Erasmus Quellinus the Younger

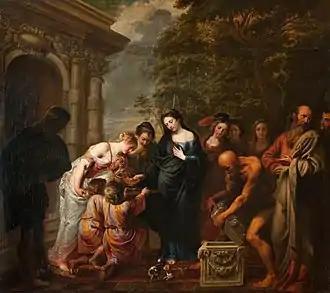
"Artemisia"

Quellinus commenced his apprenticeship with Jan Baptist Verhaeghe, an obscure artist, in 1633. He became a master of the Antwerp Guild of Saint Luke in 1633–1634. In the 1630s, the artist worked and likely studied in the workshop of Rubens and regularly collaborated on projects with Rubens. In 1634 Erasmus II married Catharina de Hemelaer, a niece of Jan de Hemelaer, the deacon of Antwerp Cathedral. Their son Jan Erasmus followed in his father's footsteps and became a painter.